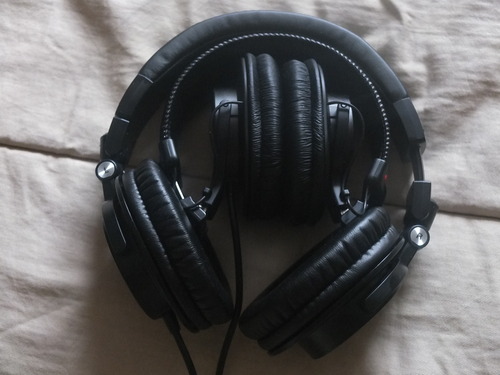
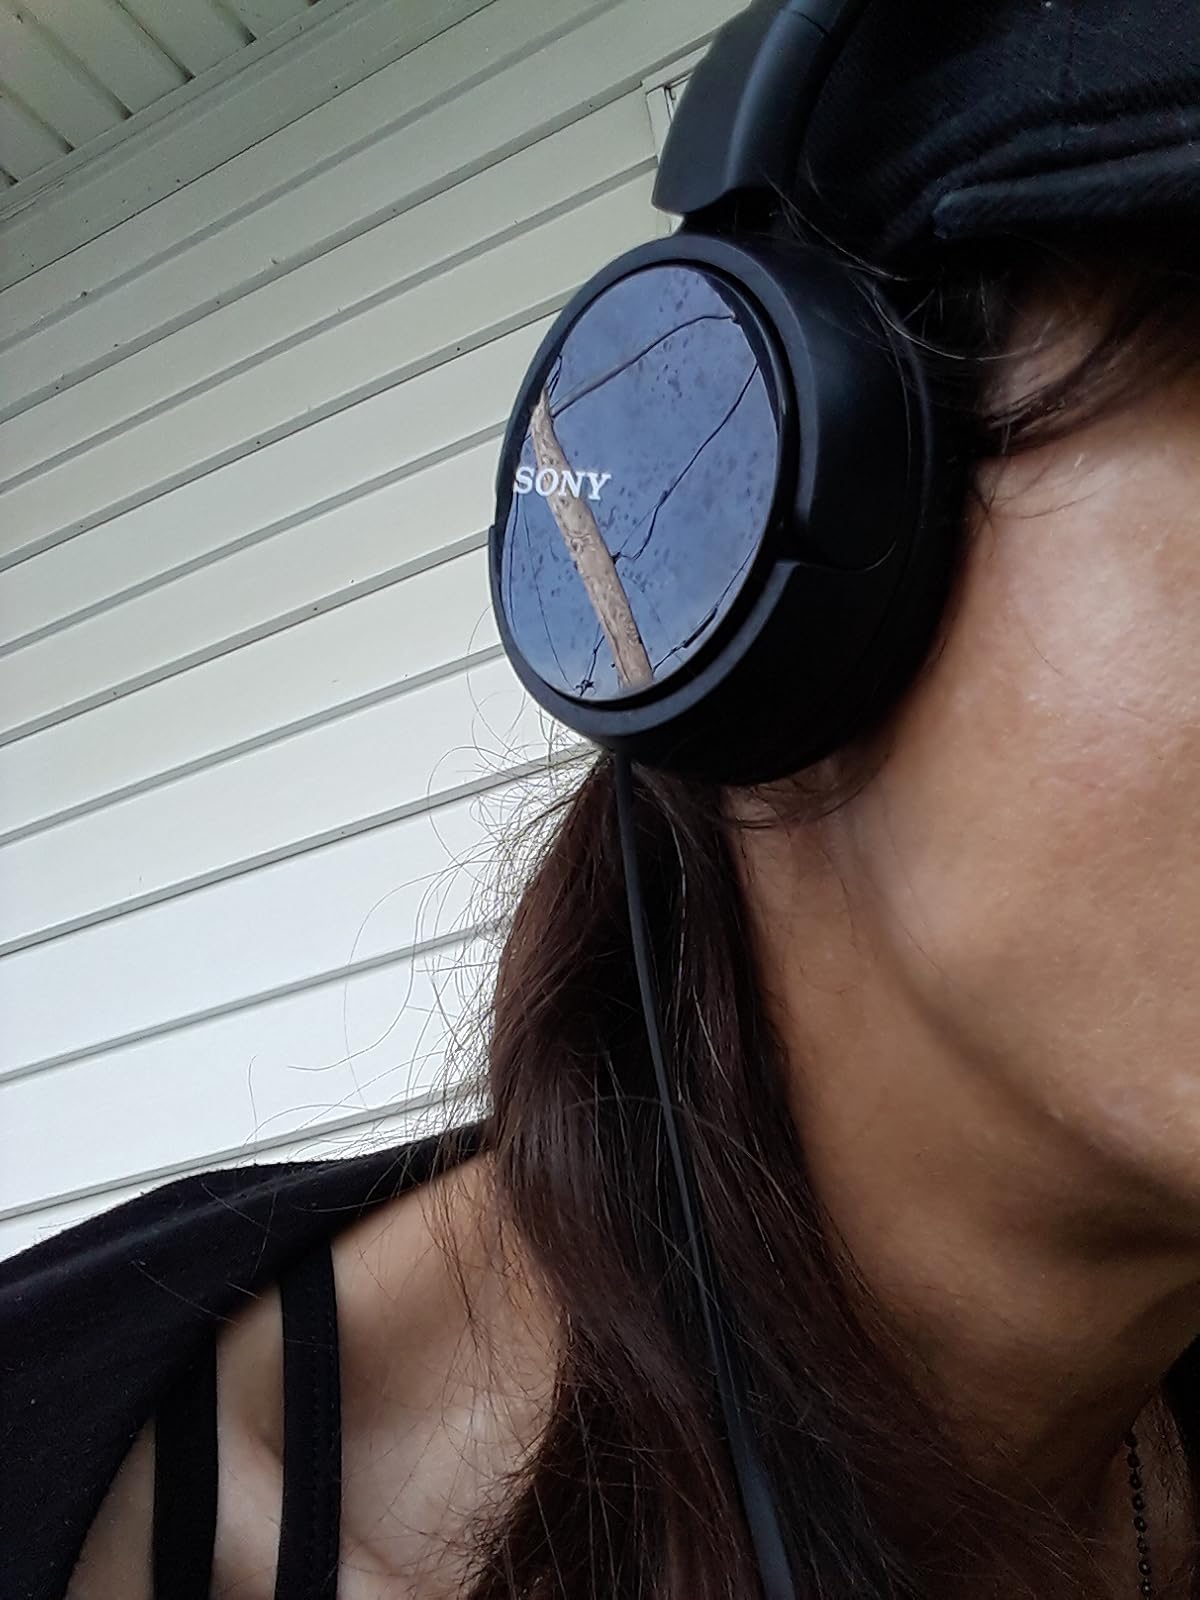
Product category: headphones
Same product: no